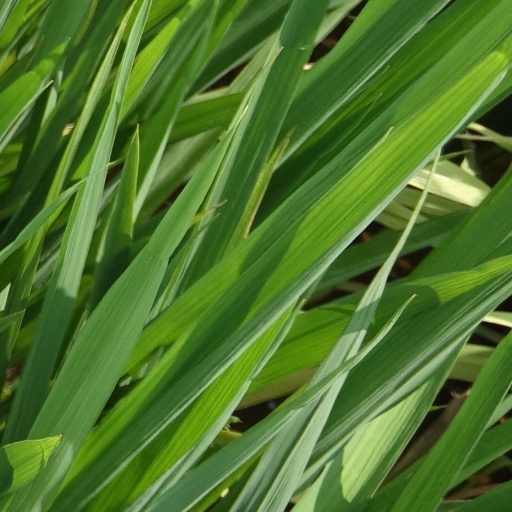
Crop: rice